Tammileru

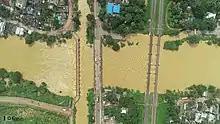
Western Locks near Eluru during 2020 floods

Tammileru is a medium river which forms the boundary between Krishna district and Eluru district of Andhra Pradesh state. It is an area that is often affected by floods. The river drains into the Kolleru lake.